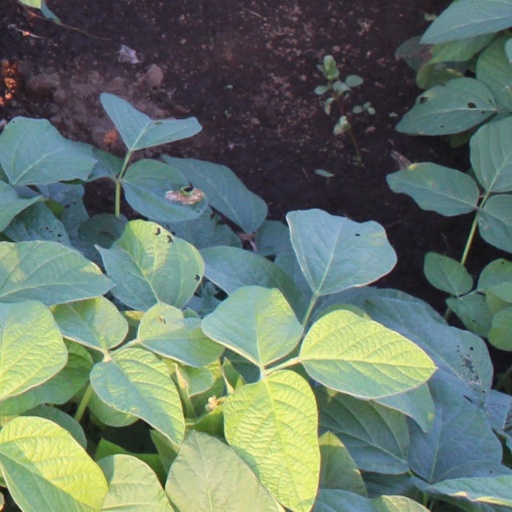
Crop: soybean